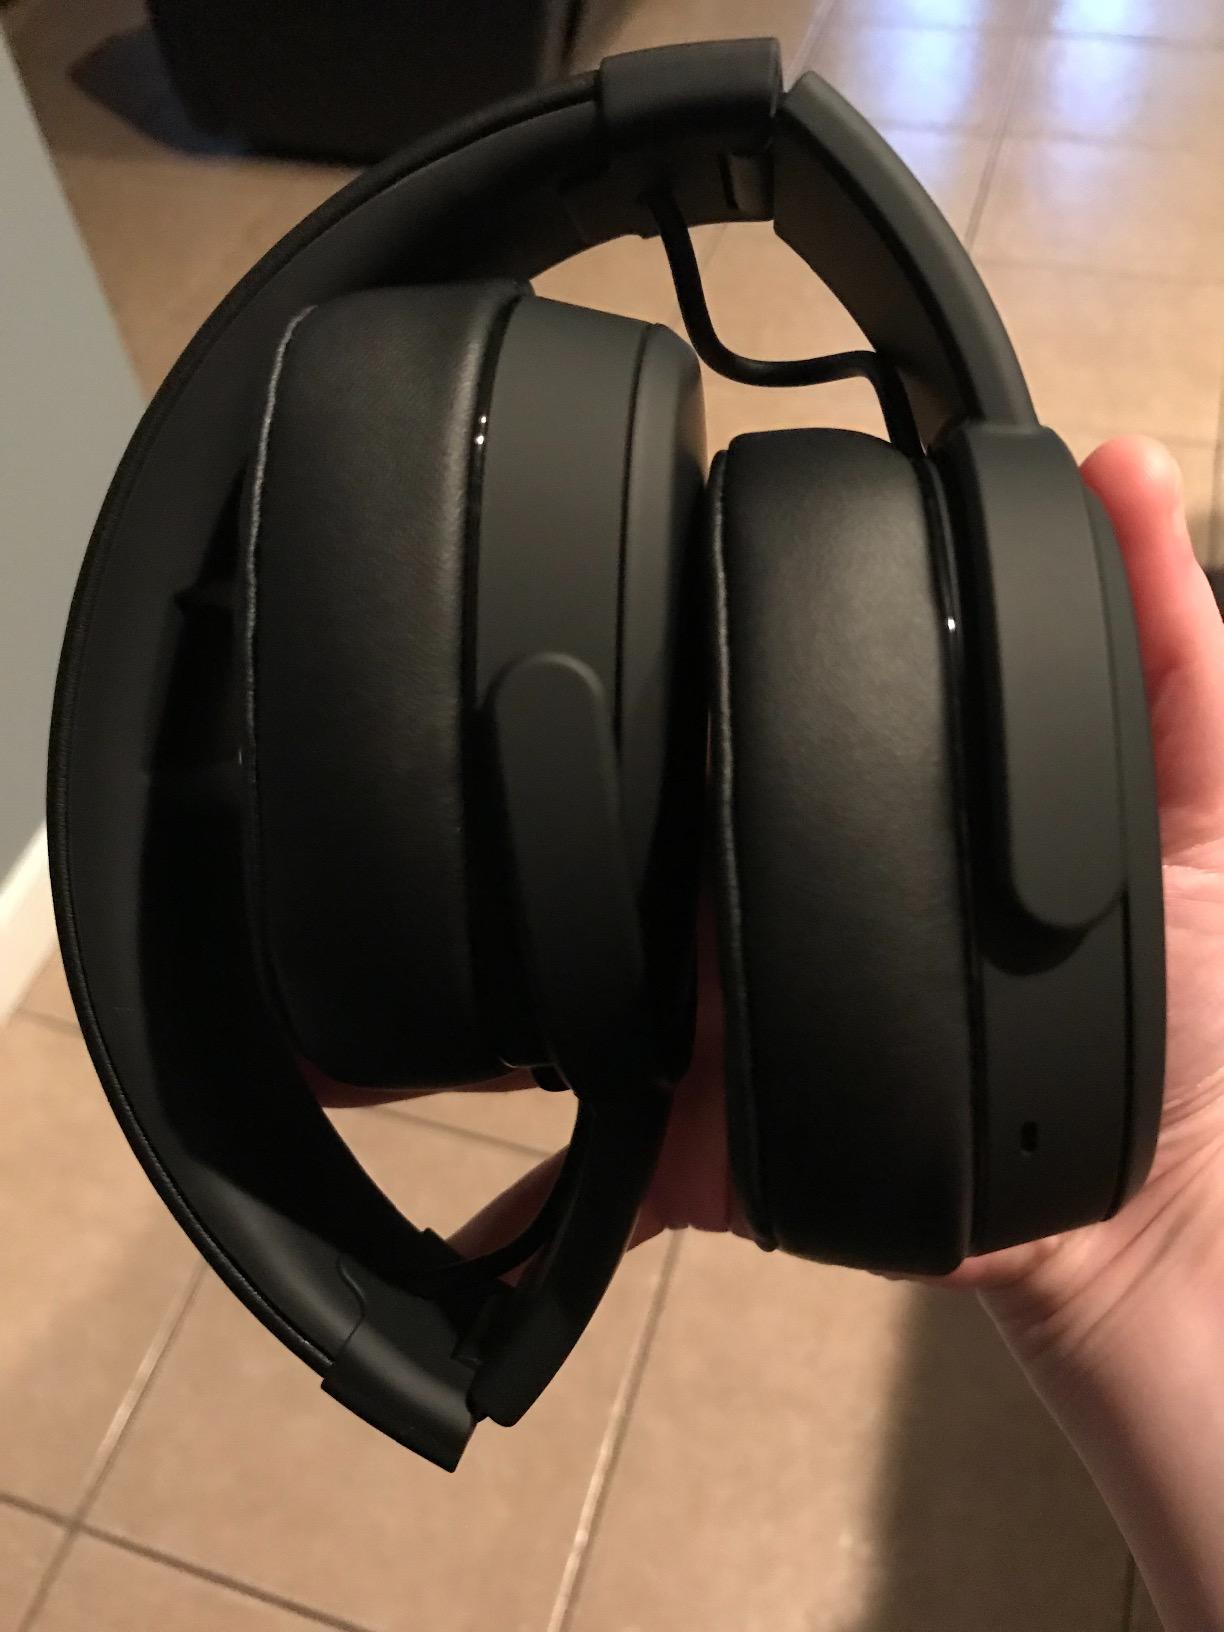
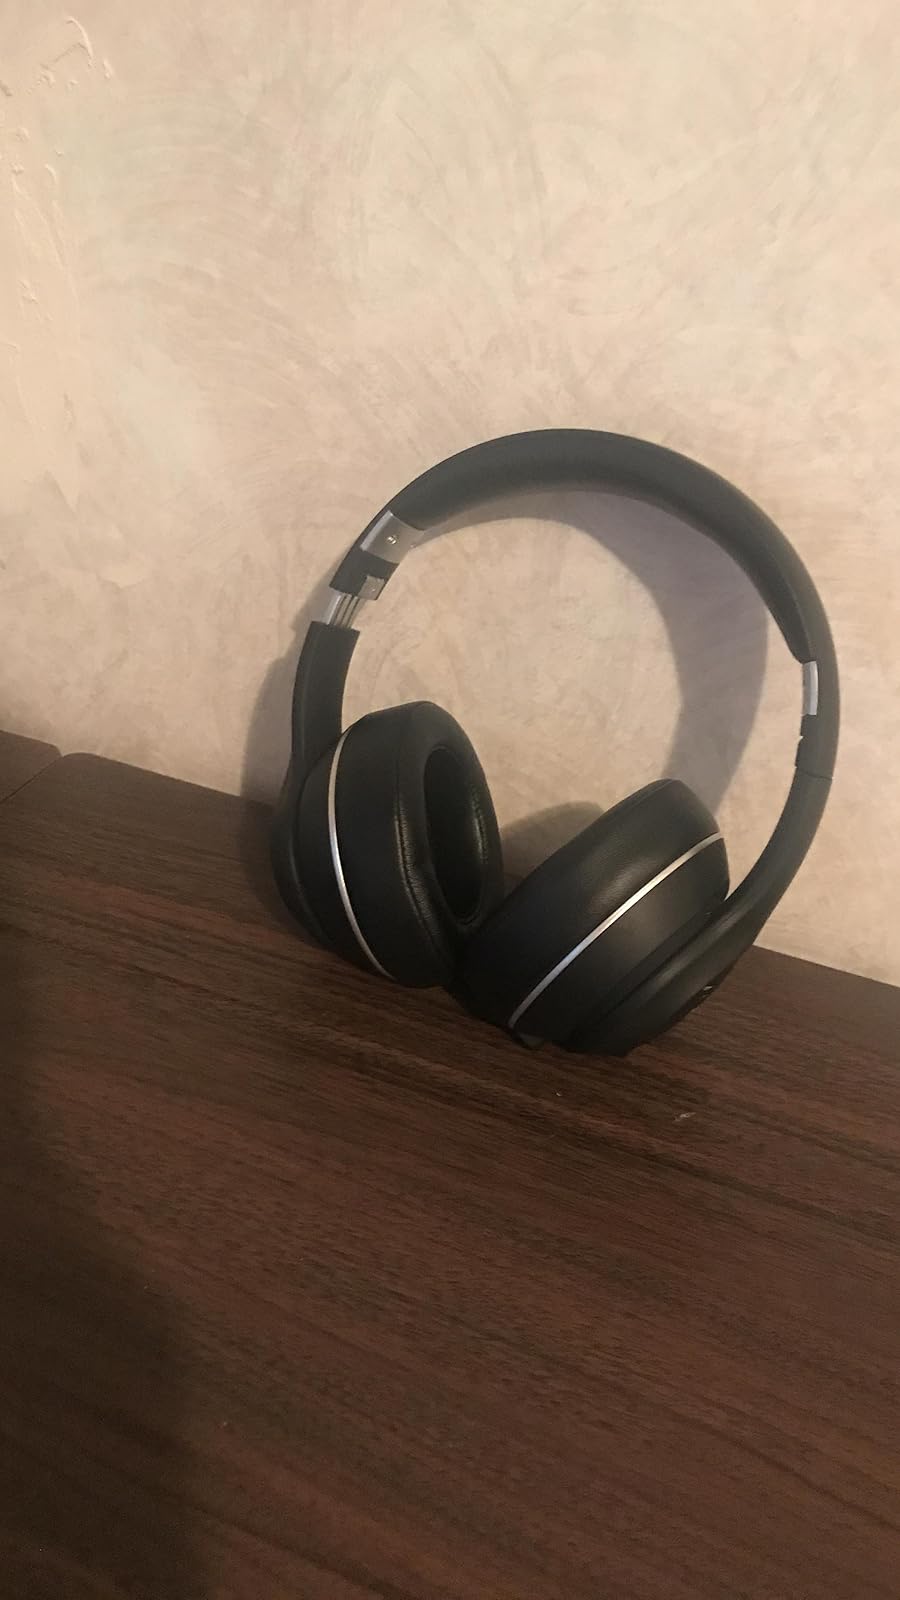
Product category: headphones
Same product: no